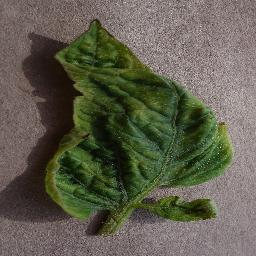
Label: Tomato___Tomato_Yellow_Leaf_Curl_Virus